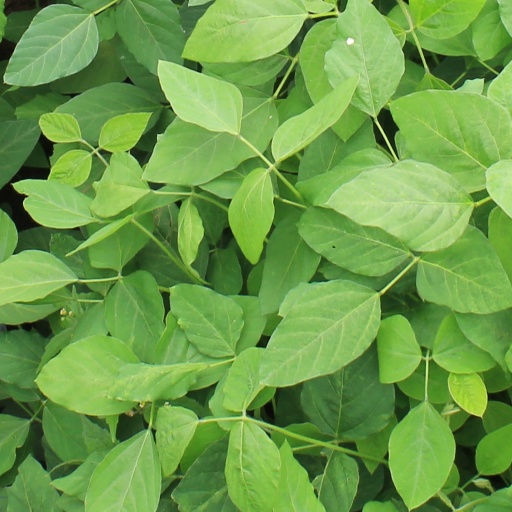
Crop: soybean